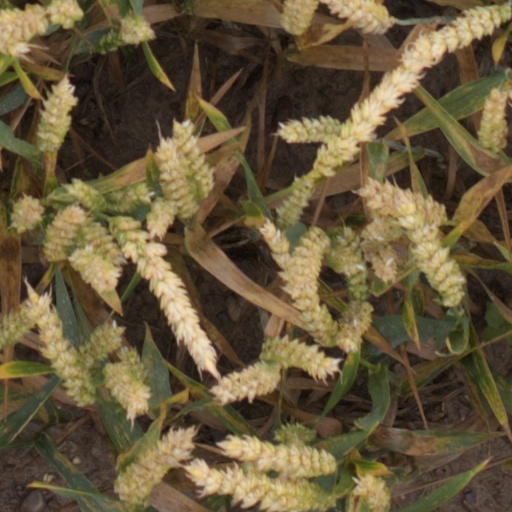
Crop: wheat